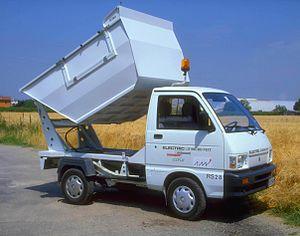
Le Porter électrique Micro-Vett
Micro-Vett a été une société italienne spécialisée dans la production de voitures électriques.